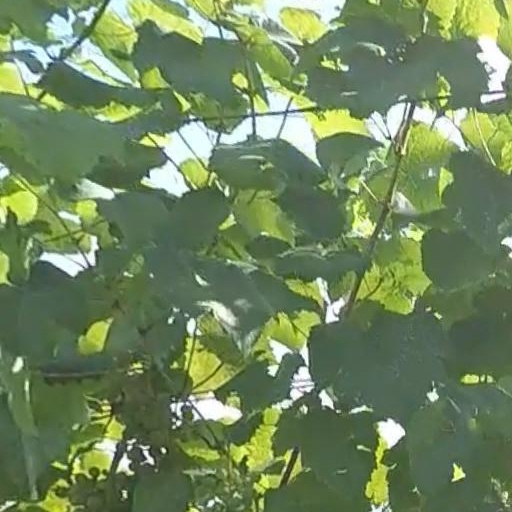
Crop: grape